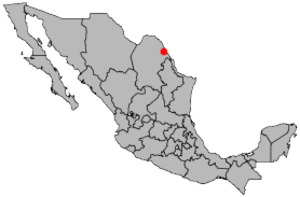
Piedras Negras
Piedras Negras placering i Mexico
Piedras Negras er en by og en kommune i delstaten Coahuila i det nordlige Mexico. Byen er beliggende ved floden Río Bravo på grænsen mod Eagle Pass i Texas. «Piedreas negras» betyder «sorte sten» på dansk. Navnet kommer fra kulgravene i området og byen blev etableret i 1850.